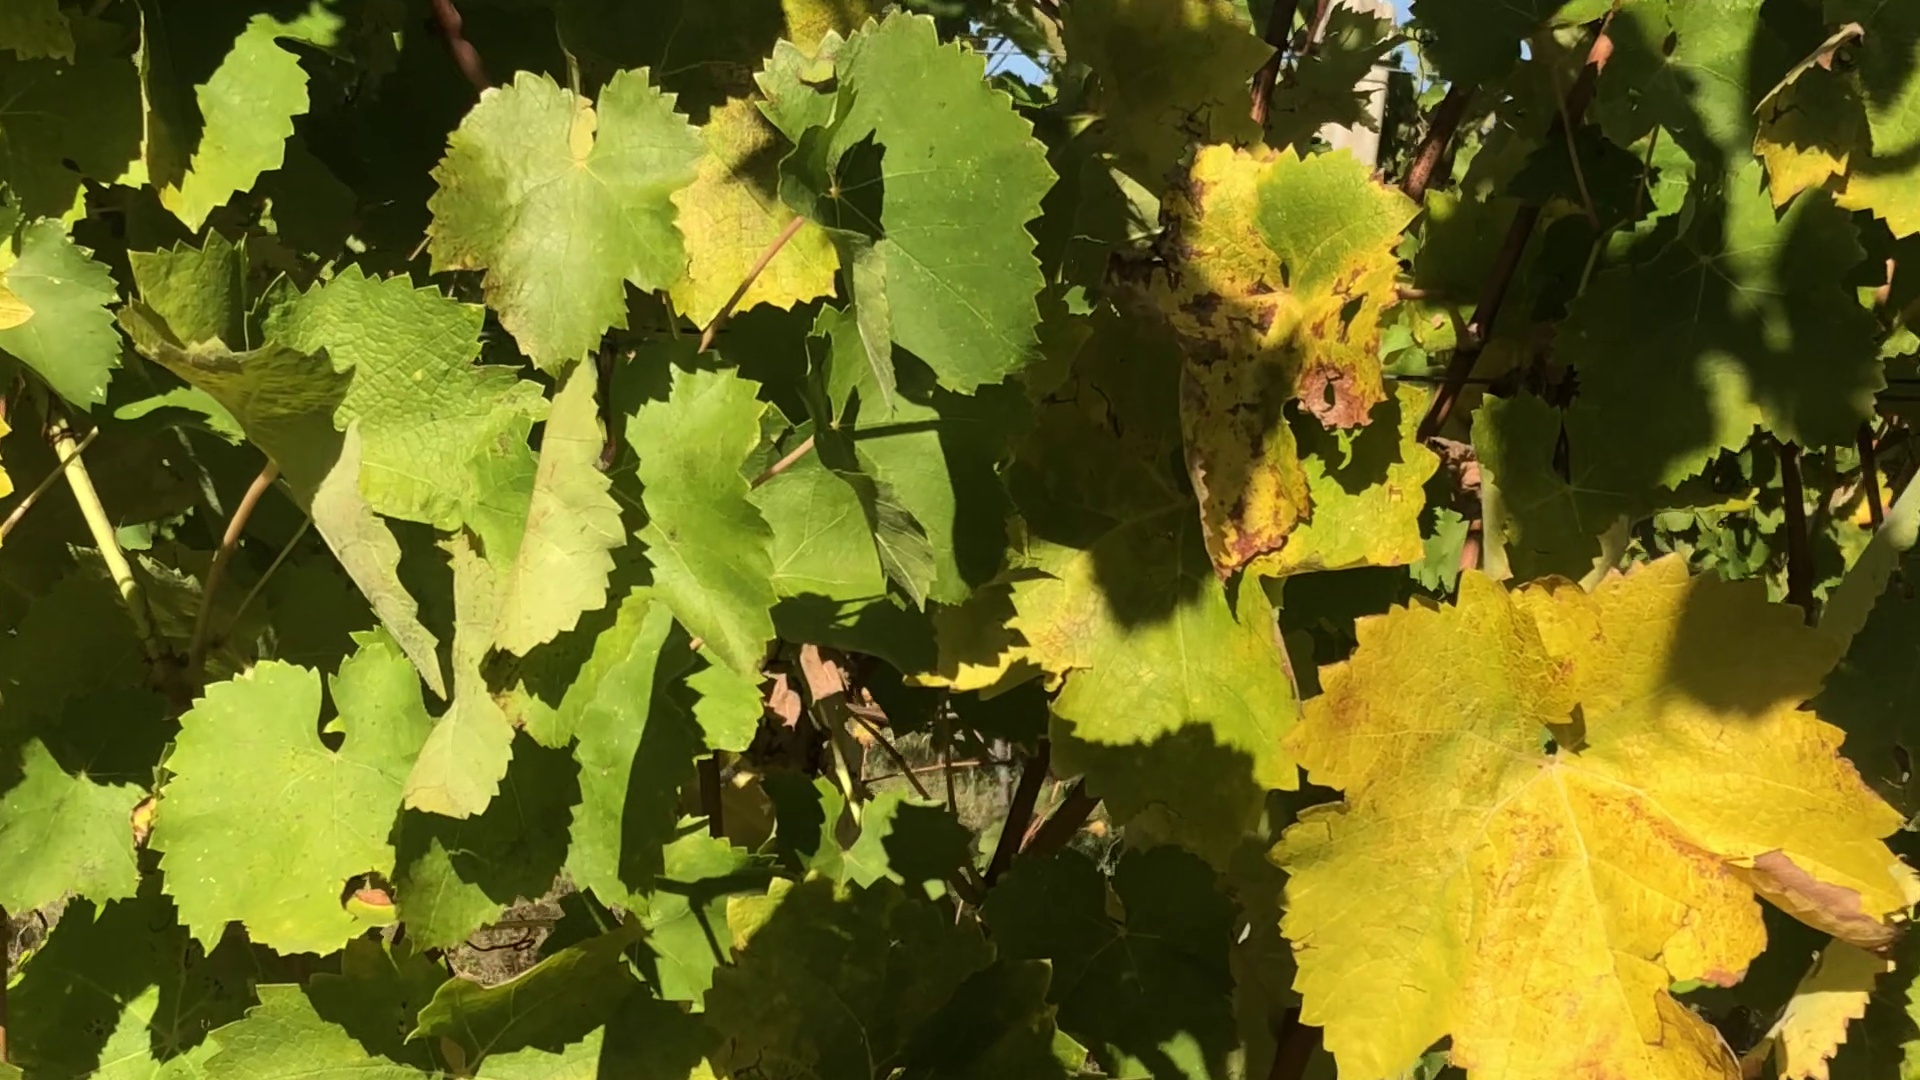
Label: healthy